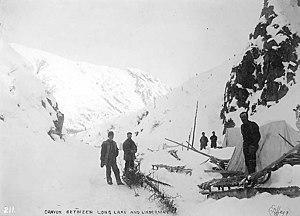
Jack London, né John Griffith Chaney le 12 janvier 1876 à San Francisco et mort le 22 novembre 1916 à Glen Ellen, Californie, est un écrivain américain dont les thèmes de prédilection sont l'aventure et la nature sauvage.